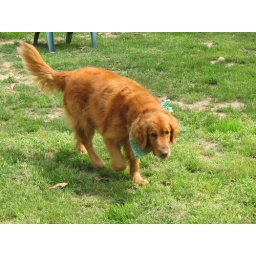
Today he was more interested in eating grass than playing ball.